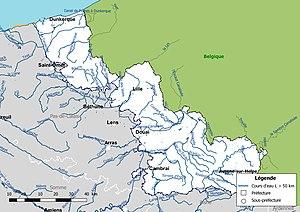
Carte des cours d'eau de longueur supérieure à 50 km drainant le département du Nord (France).
La liste des cours d'eau du Nord présente les principaux cours d'eau traversant pour tout ou partie le territoire du département français du Nord dans la région des Hauts-de-France. Plus de 2 100 cours d'eau sont recensés en 2014 dans le référentiel national BD Carthage sur le territoire départemental, dont 75 cours d'eau naturels et 15 canaux de longueur supérieure à 10 km.